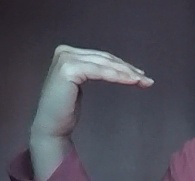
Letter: haa